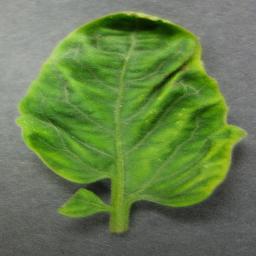
Label: Tomato___Tomato_Yellow_Leaf_Curl_Virus